Fall of Tenochtitlan

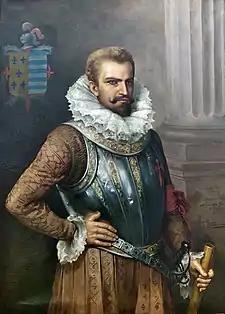
Conquistador Pedro de Alvarado.

During Cortés's absence, Pedro de Alvarado was left in command in Tenochtitlan with 80 soldiers.